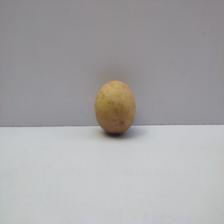
Size: Medium